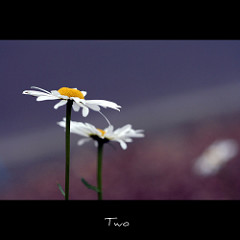
Flower: daisy